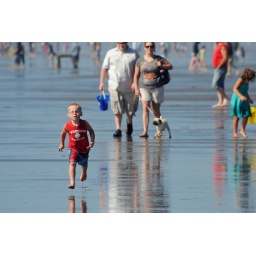
(07/24/10) 131.365 I got my toes in the water :). I love the face this kid is making.